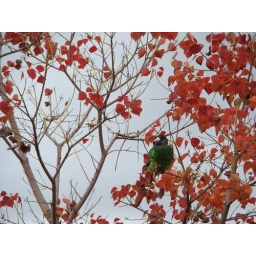
Twenty-Eight-Ringneck in some bright orange tree